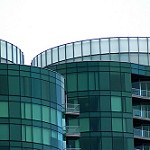
Label: non_damage_buildings_street